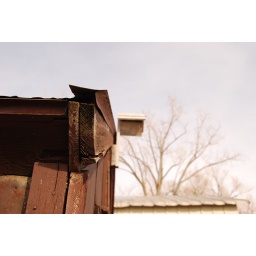
Old boat house down by the river.